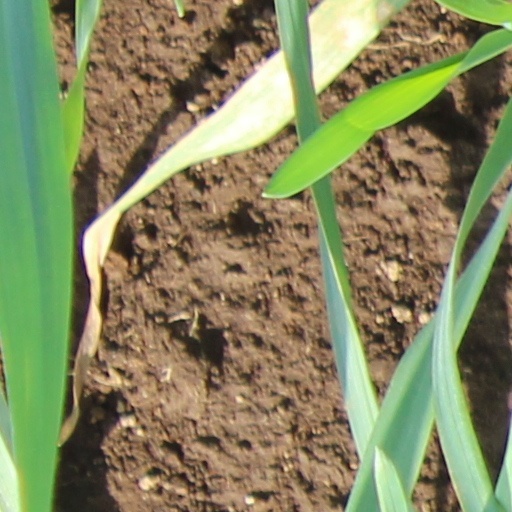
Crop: wheat